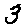
Label: 3